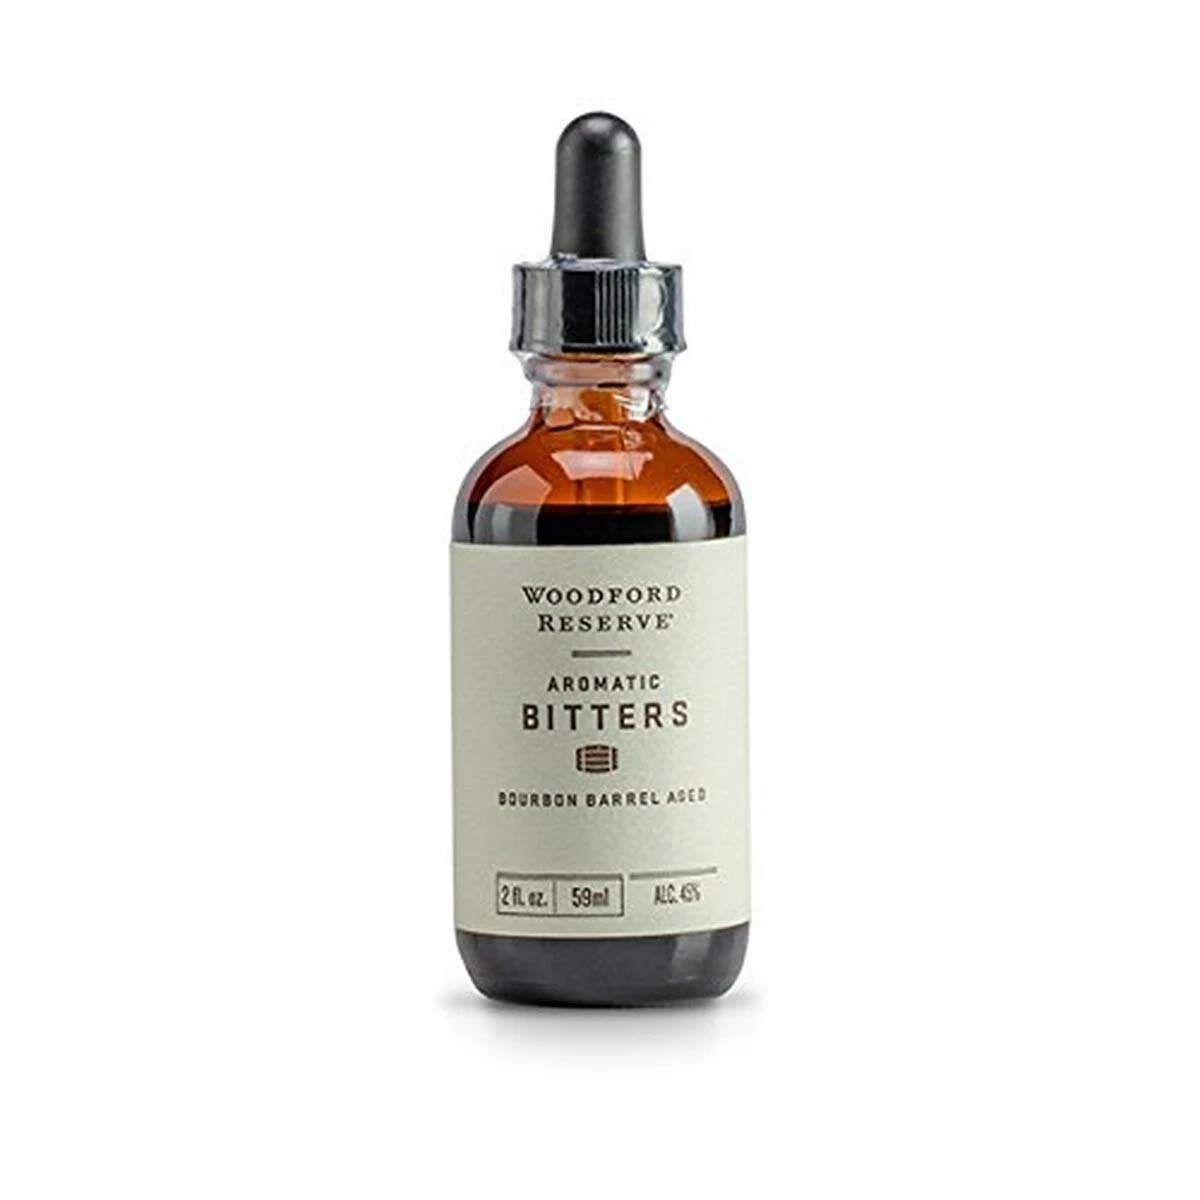
Item Name: Woodford Reserve Aromatic Bitters, 2 ML
Bullet Point 1: Bourbon Barrel Aged
Bullet Point 2: The universal bitters flavor!
Bullet Point 3: Great in a Manhattan Cocktail!
Product Description: Though aromatic bitters are no stranger to well-stocked liquor cabinets and bars, Woodford Reserve Aromatic Bitters are carefully crafted to pull out the essential flavors of your favorite cocktail. Try making a martini or Manhattan with Woodford Reserve Aromatic Bitters.
Value: 0.07
Unit: Fl Oz

Price: 22.48